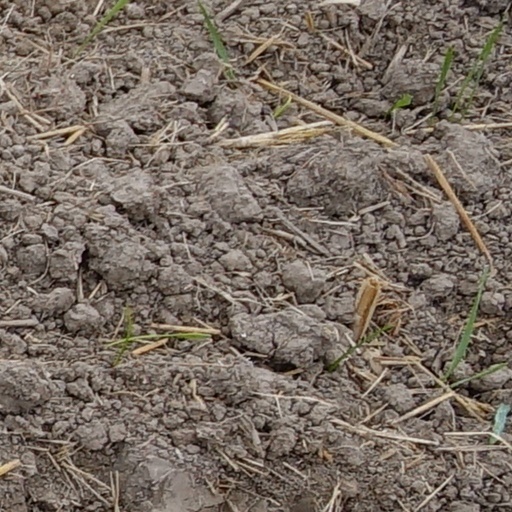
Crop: wheat